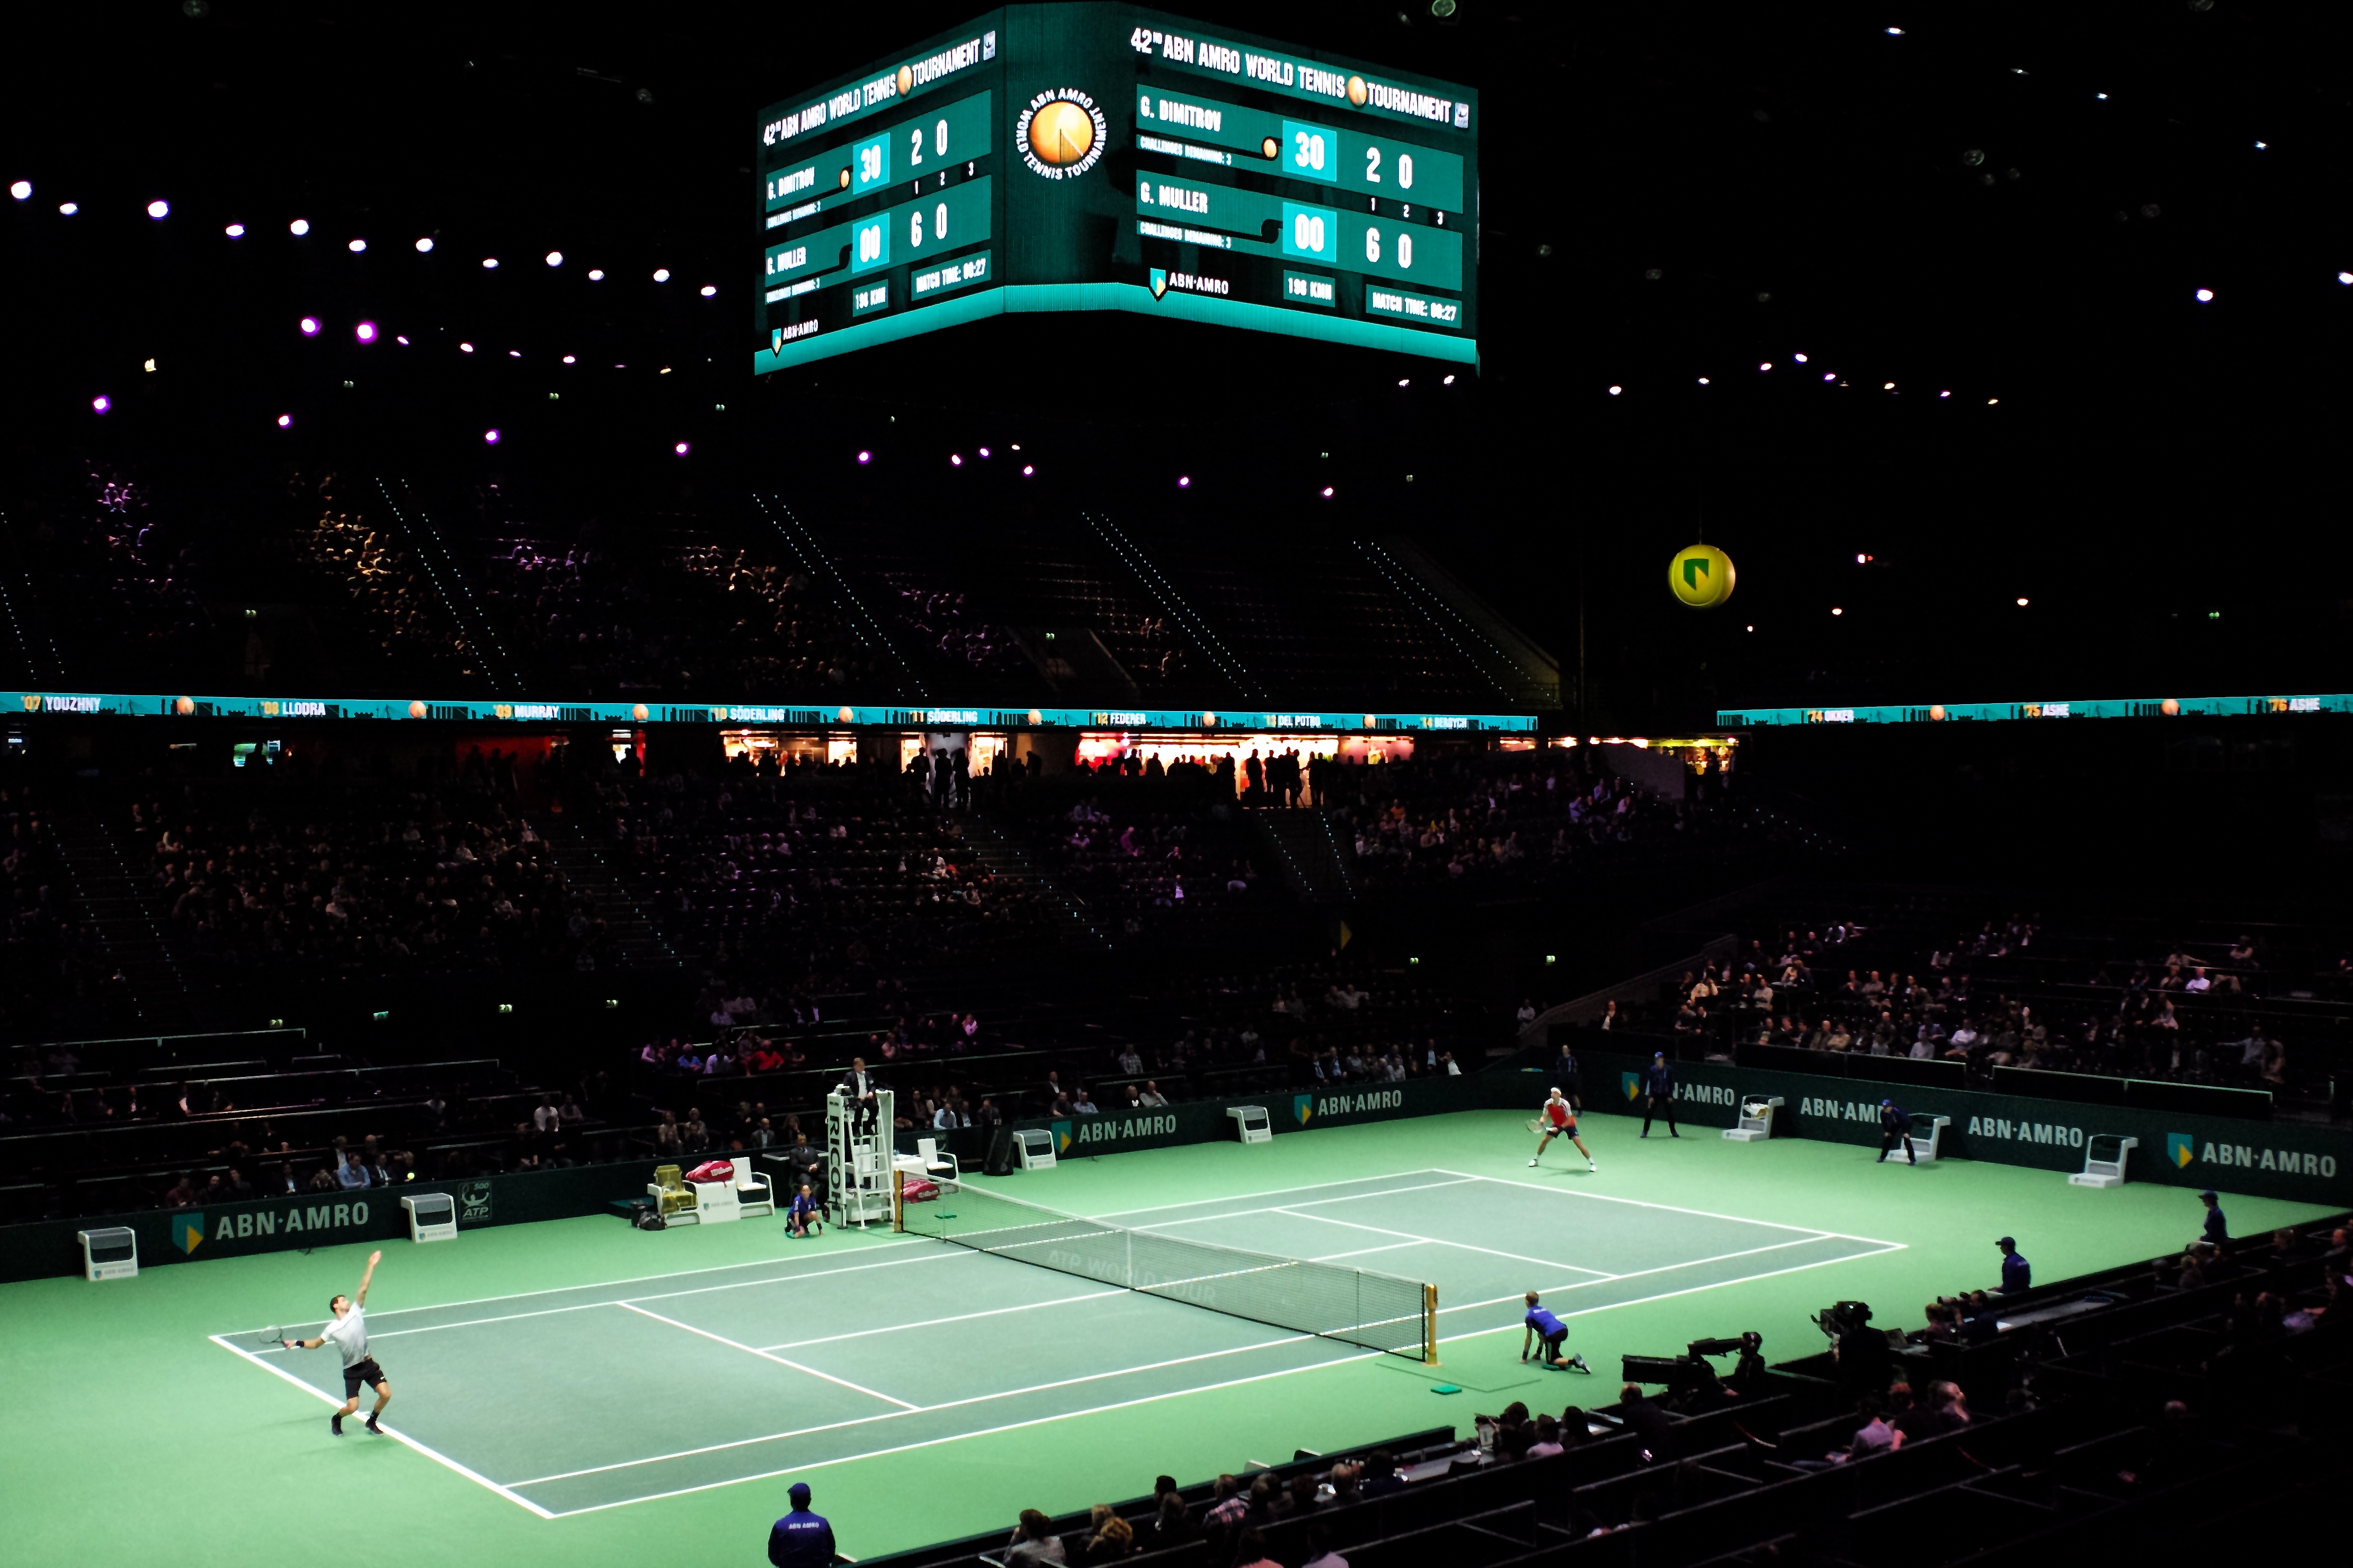
structure, sport, green, indoor, professional, stadium, player, 2015, holland, netherlands, arena, rotterdam, tour, m, tennis, sports, dutch, 50, court, 500, leica, 240, summilux, atp, tournament, stan, gilles, ahoy, muller, abn, amro, snooker, dimitrov, grigor, baseball park, sport venue, soccer specific stadium, arena football, basketball moves